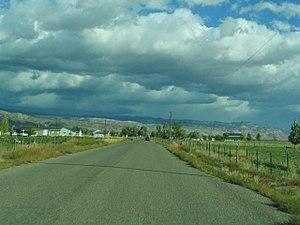
Annabella est une municipalité américaine située dans le comté de Sevier en Utah.